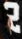
Number: 2